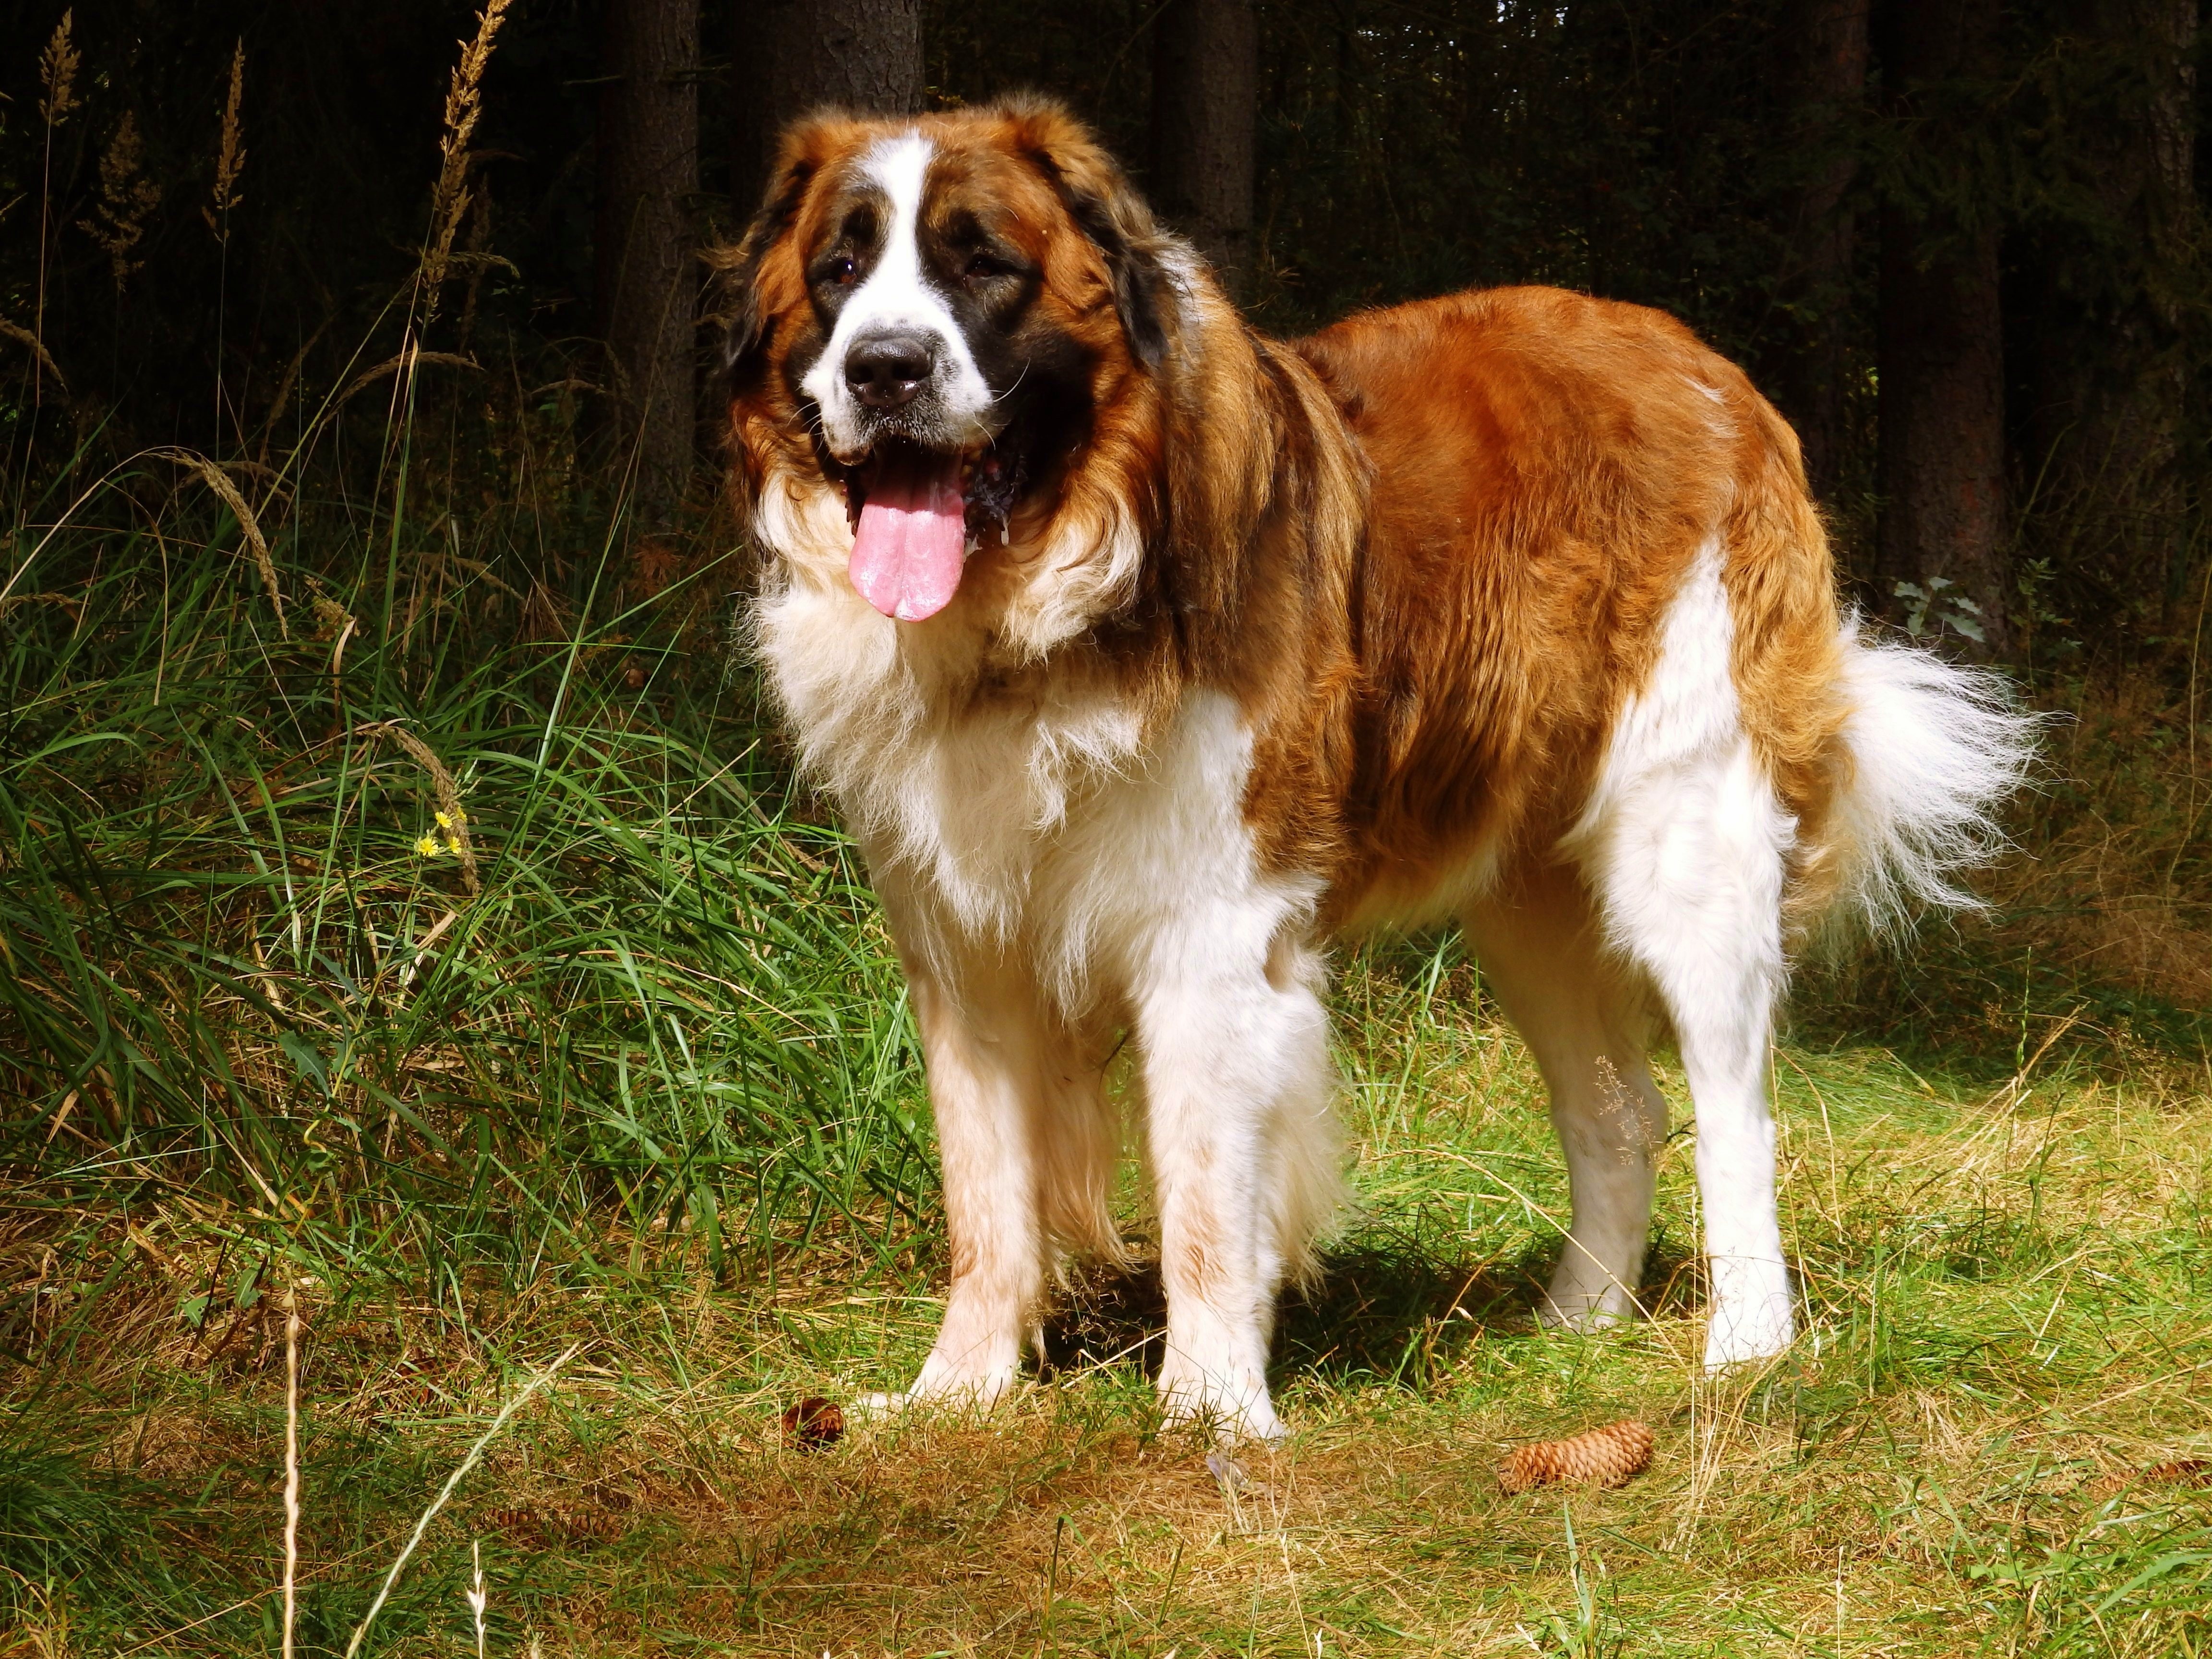
dog, mammal, vertebrate, dog breed, moscow guard dog, moskev k, russian dog, st bernard, dog like mammal, carnivoran, dog breed group, dog crossbreeds, moscow watchdog